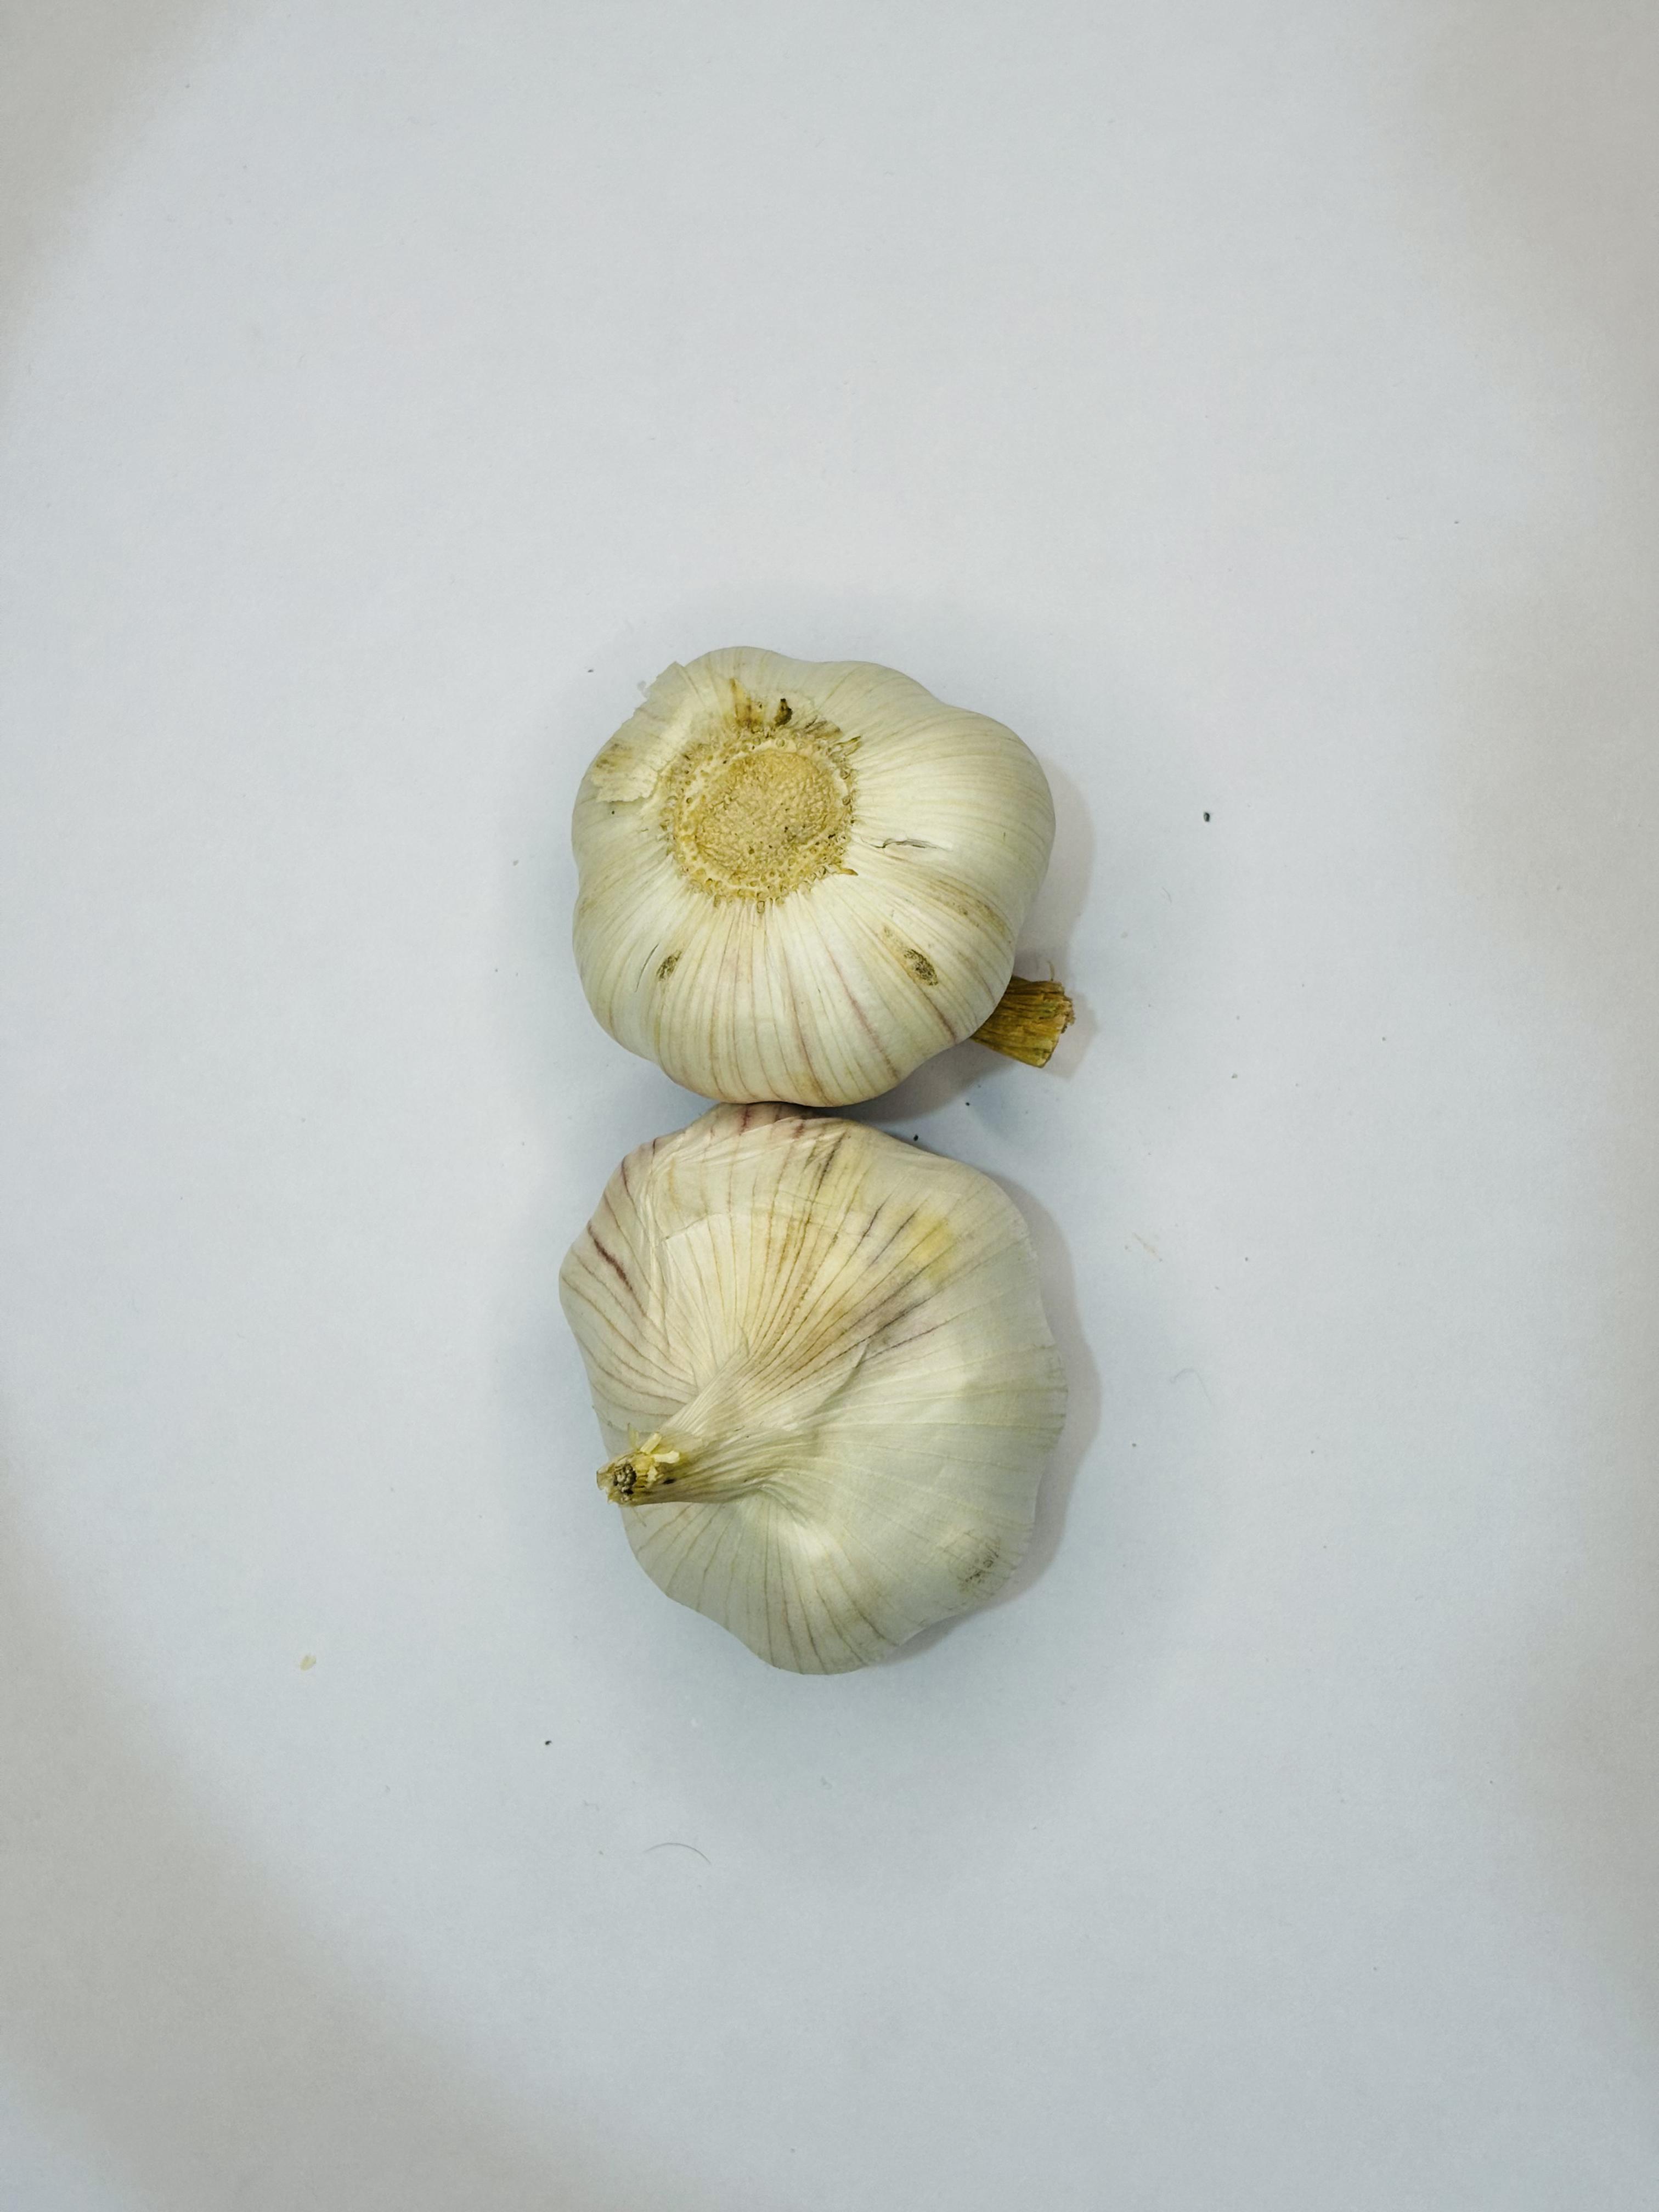
Label: Garlic